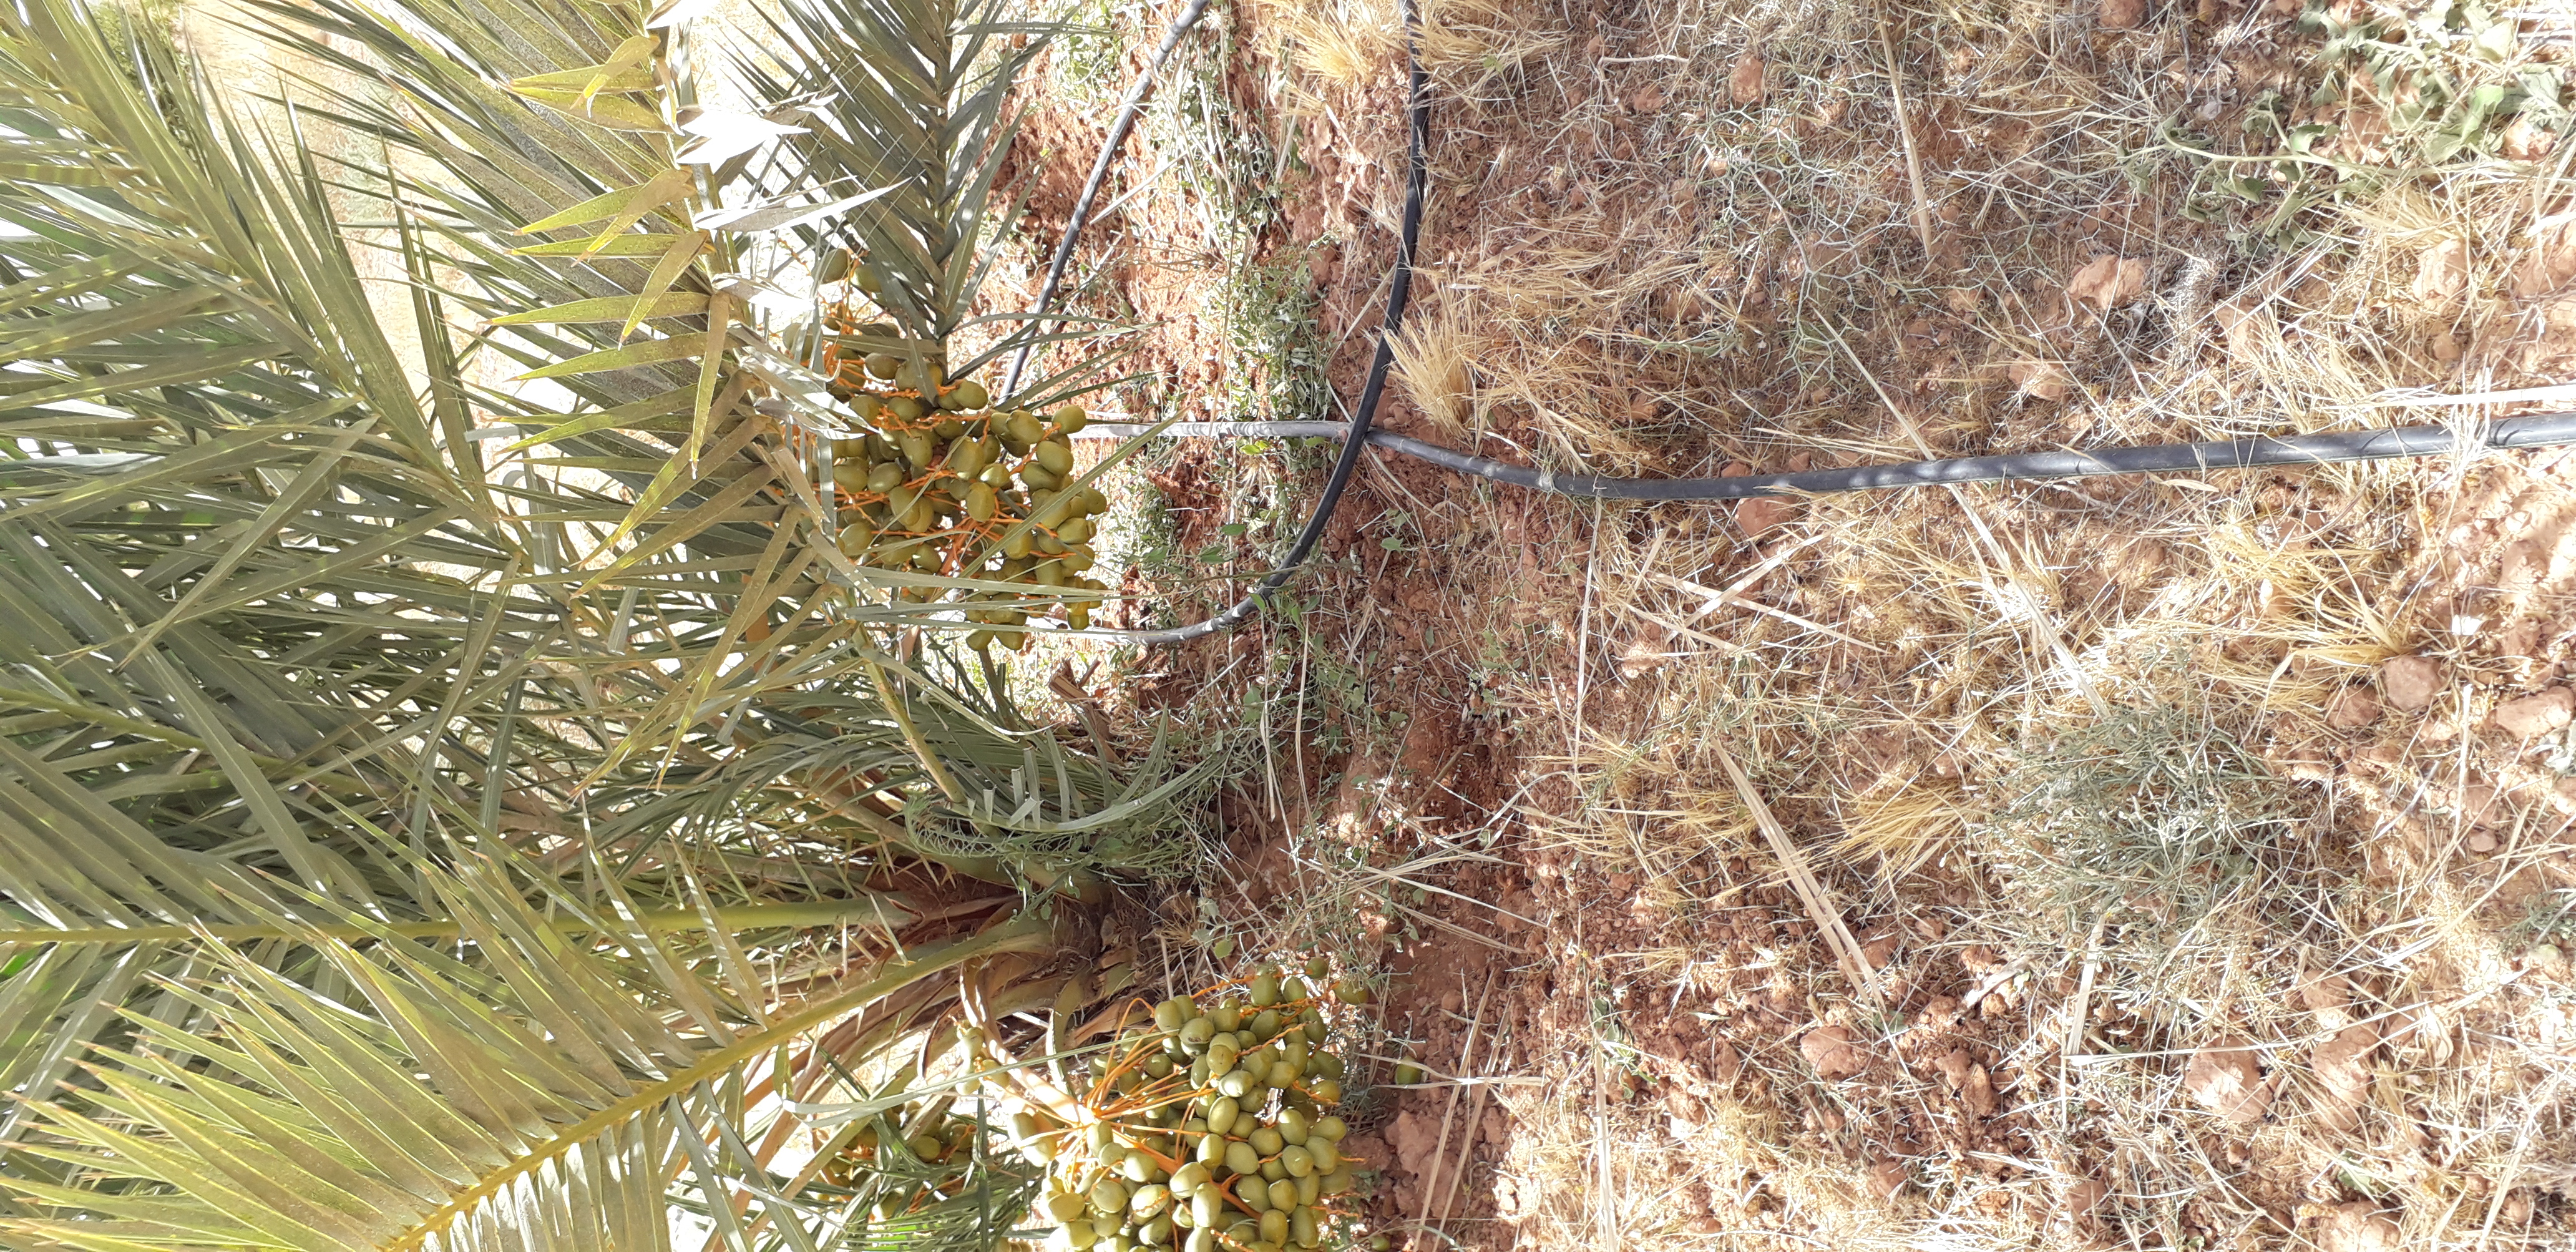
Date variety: Boufagous